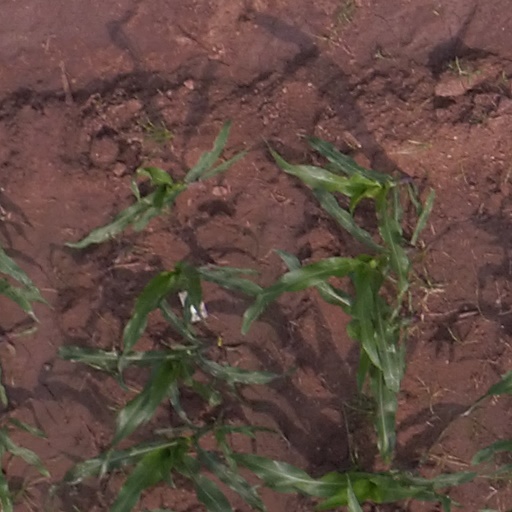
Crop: maize; corn